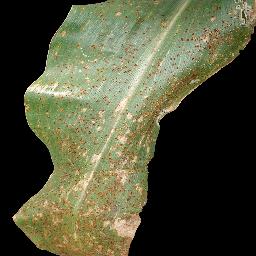
Label: Corn___Common_rust